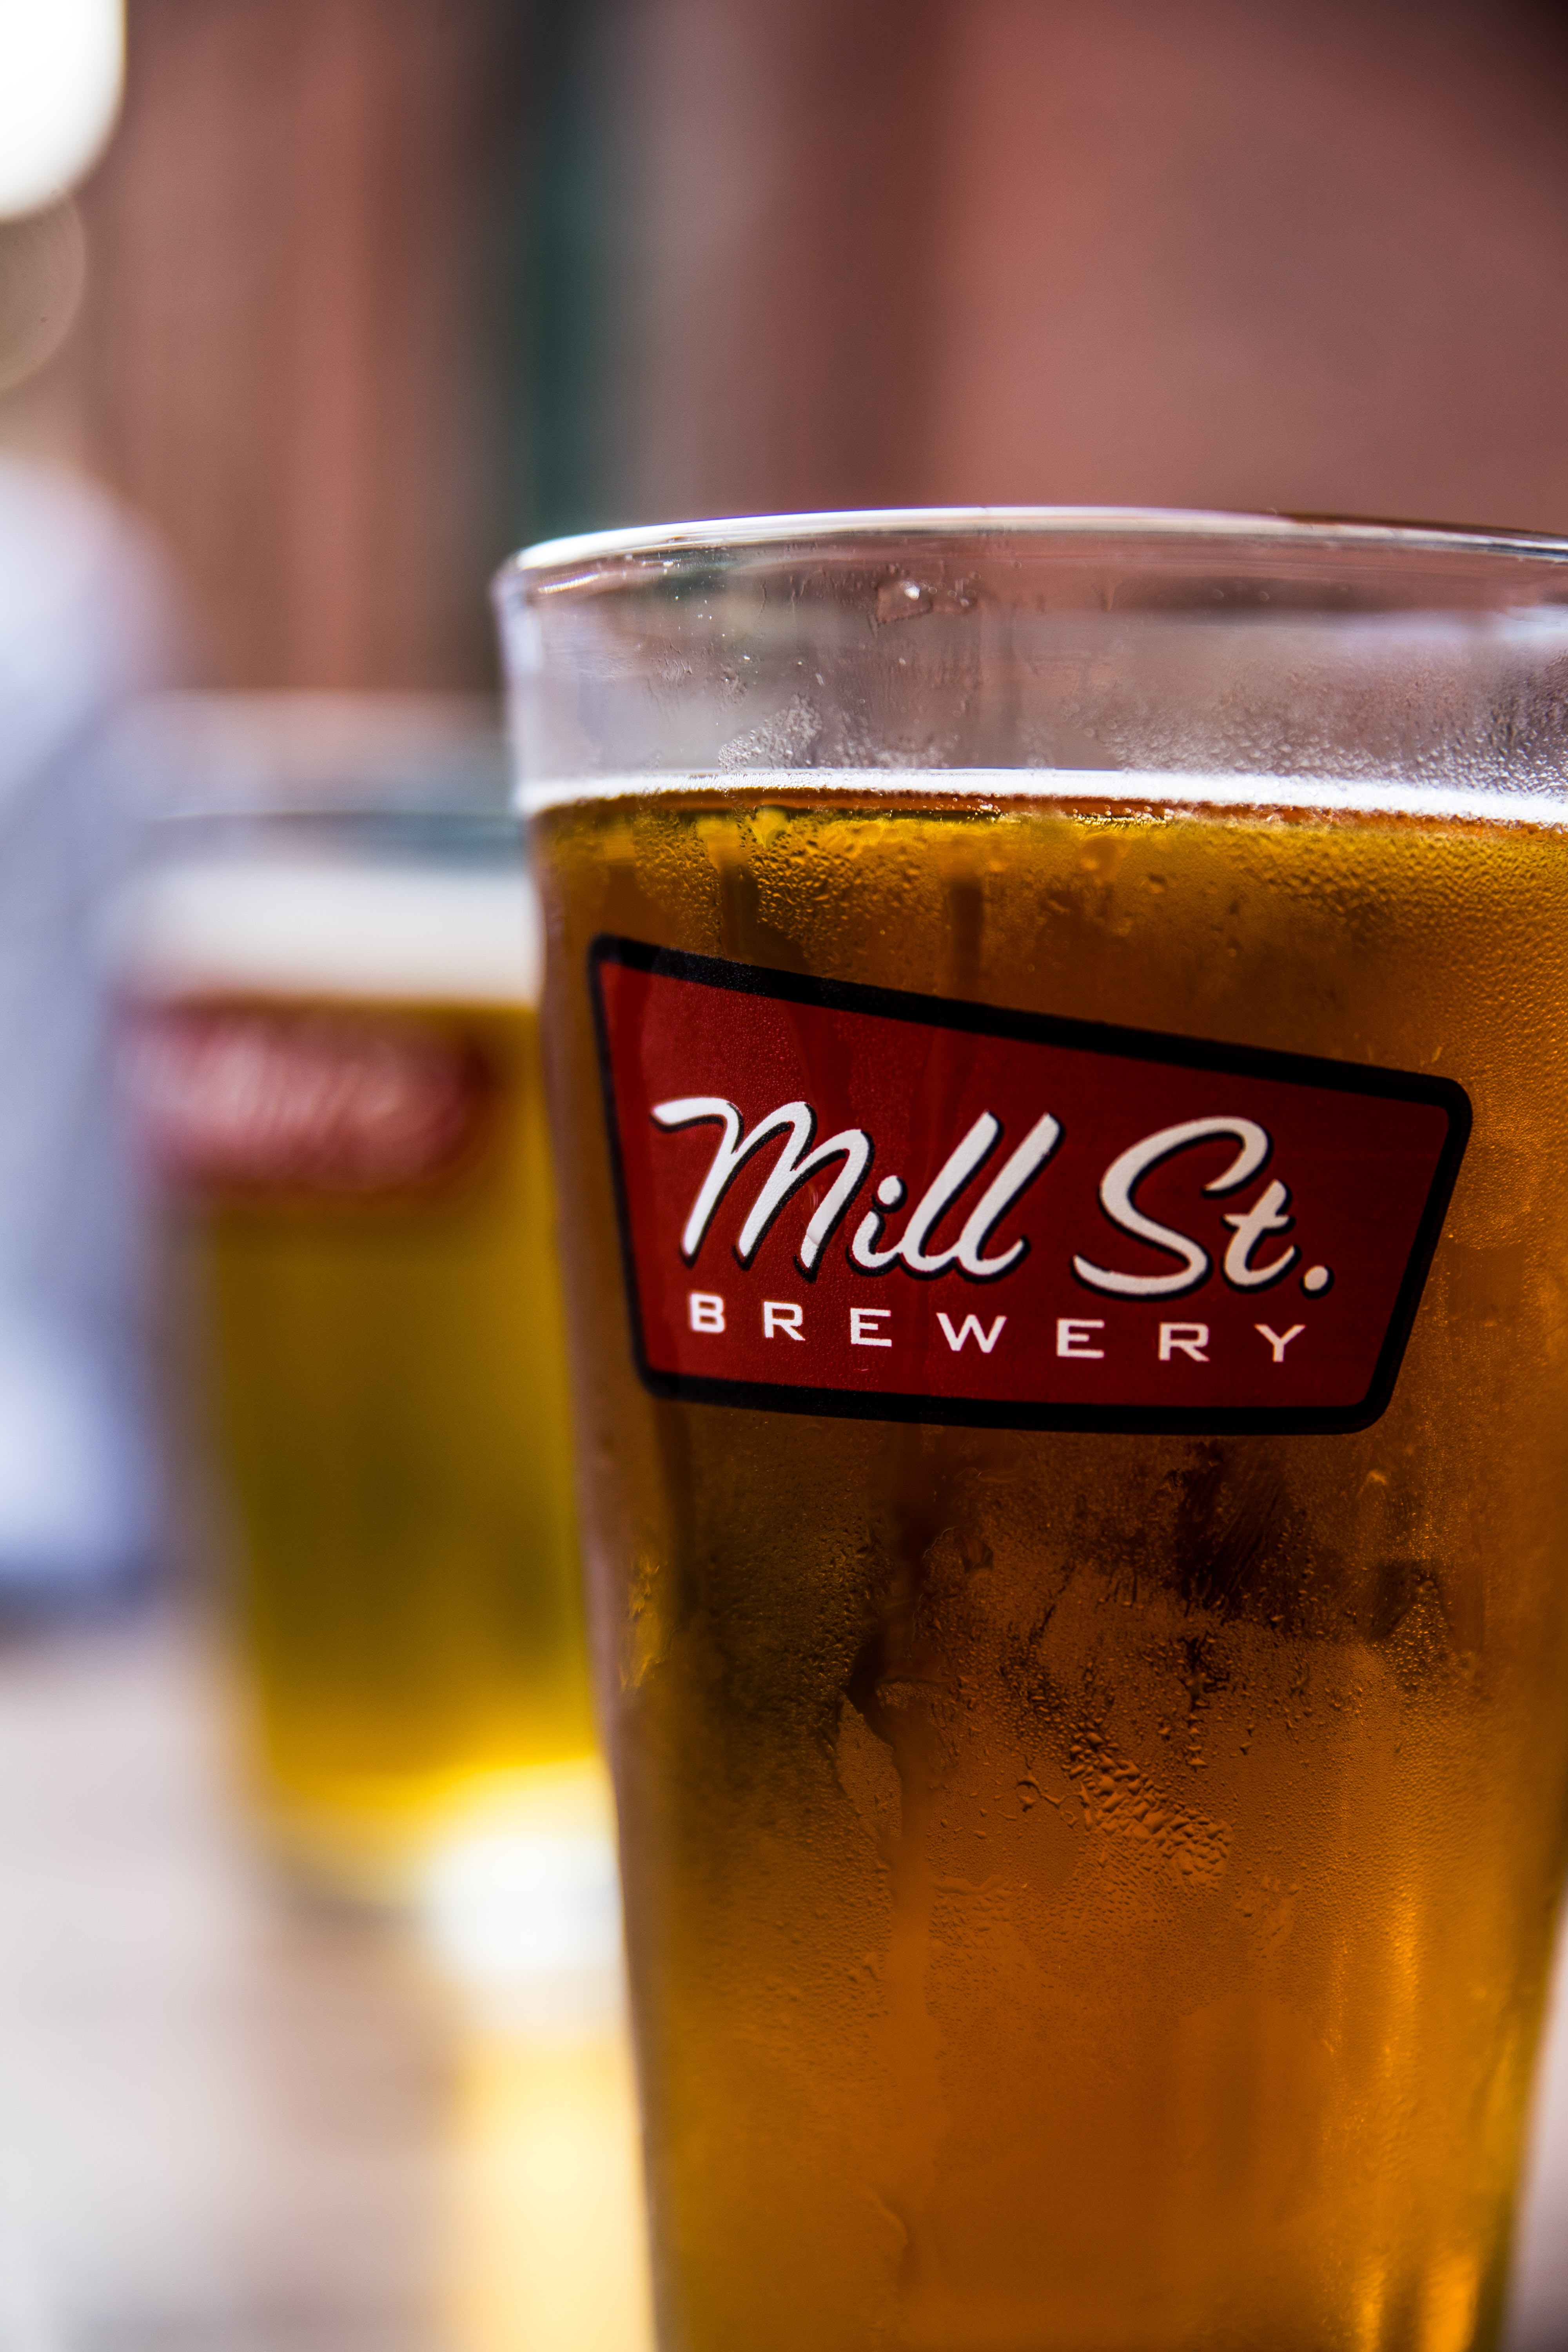
pint glass, drink, beer, beer glass, lager, pint, alcoholic beverage, ale, glass, Bia h i, alcohol, distilled beverage, drinkware, Hoppy